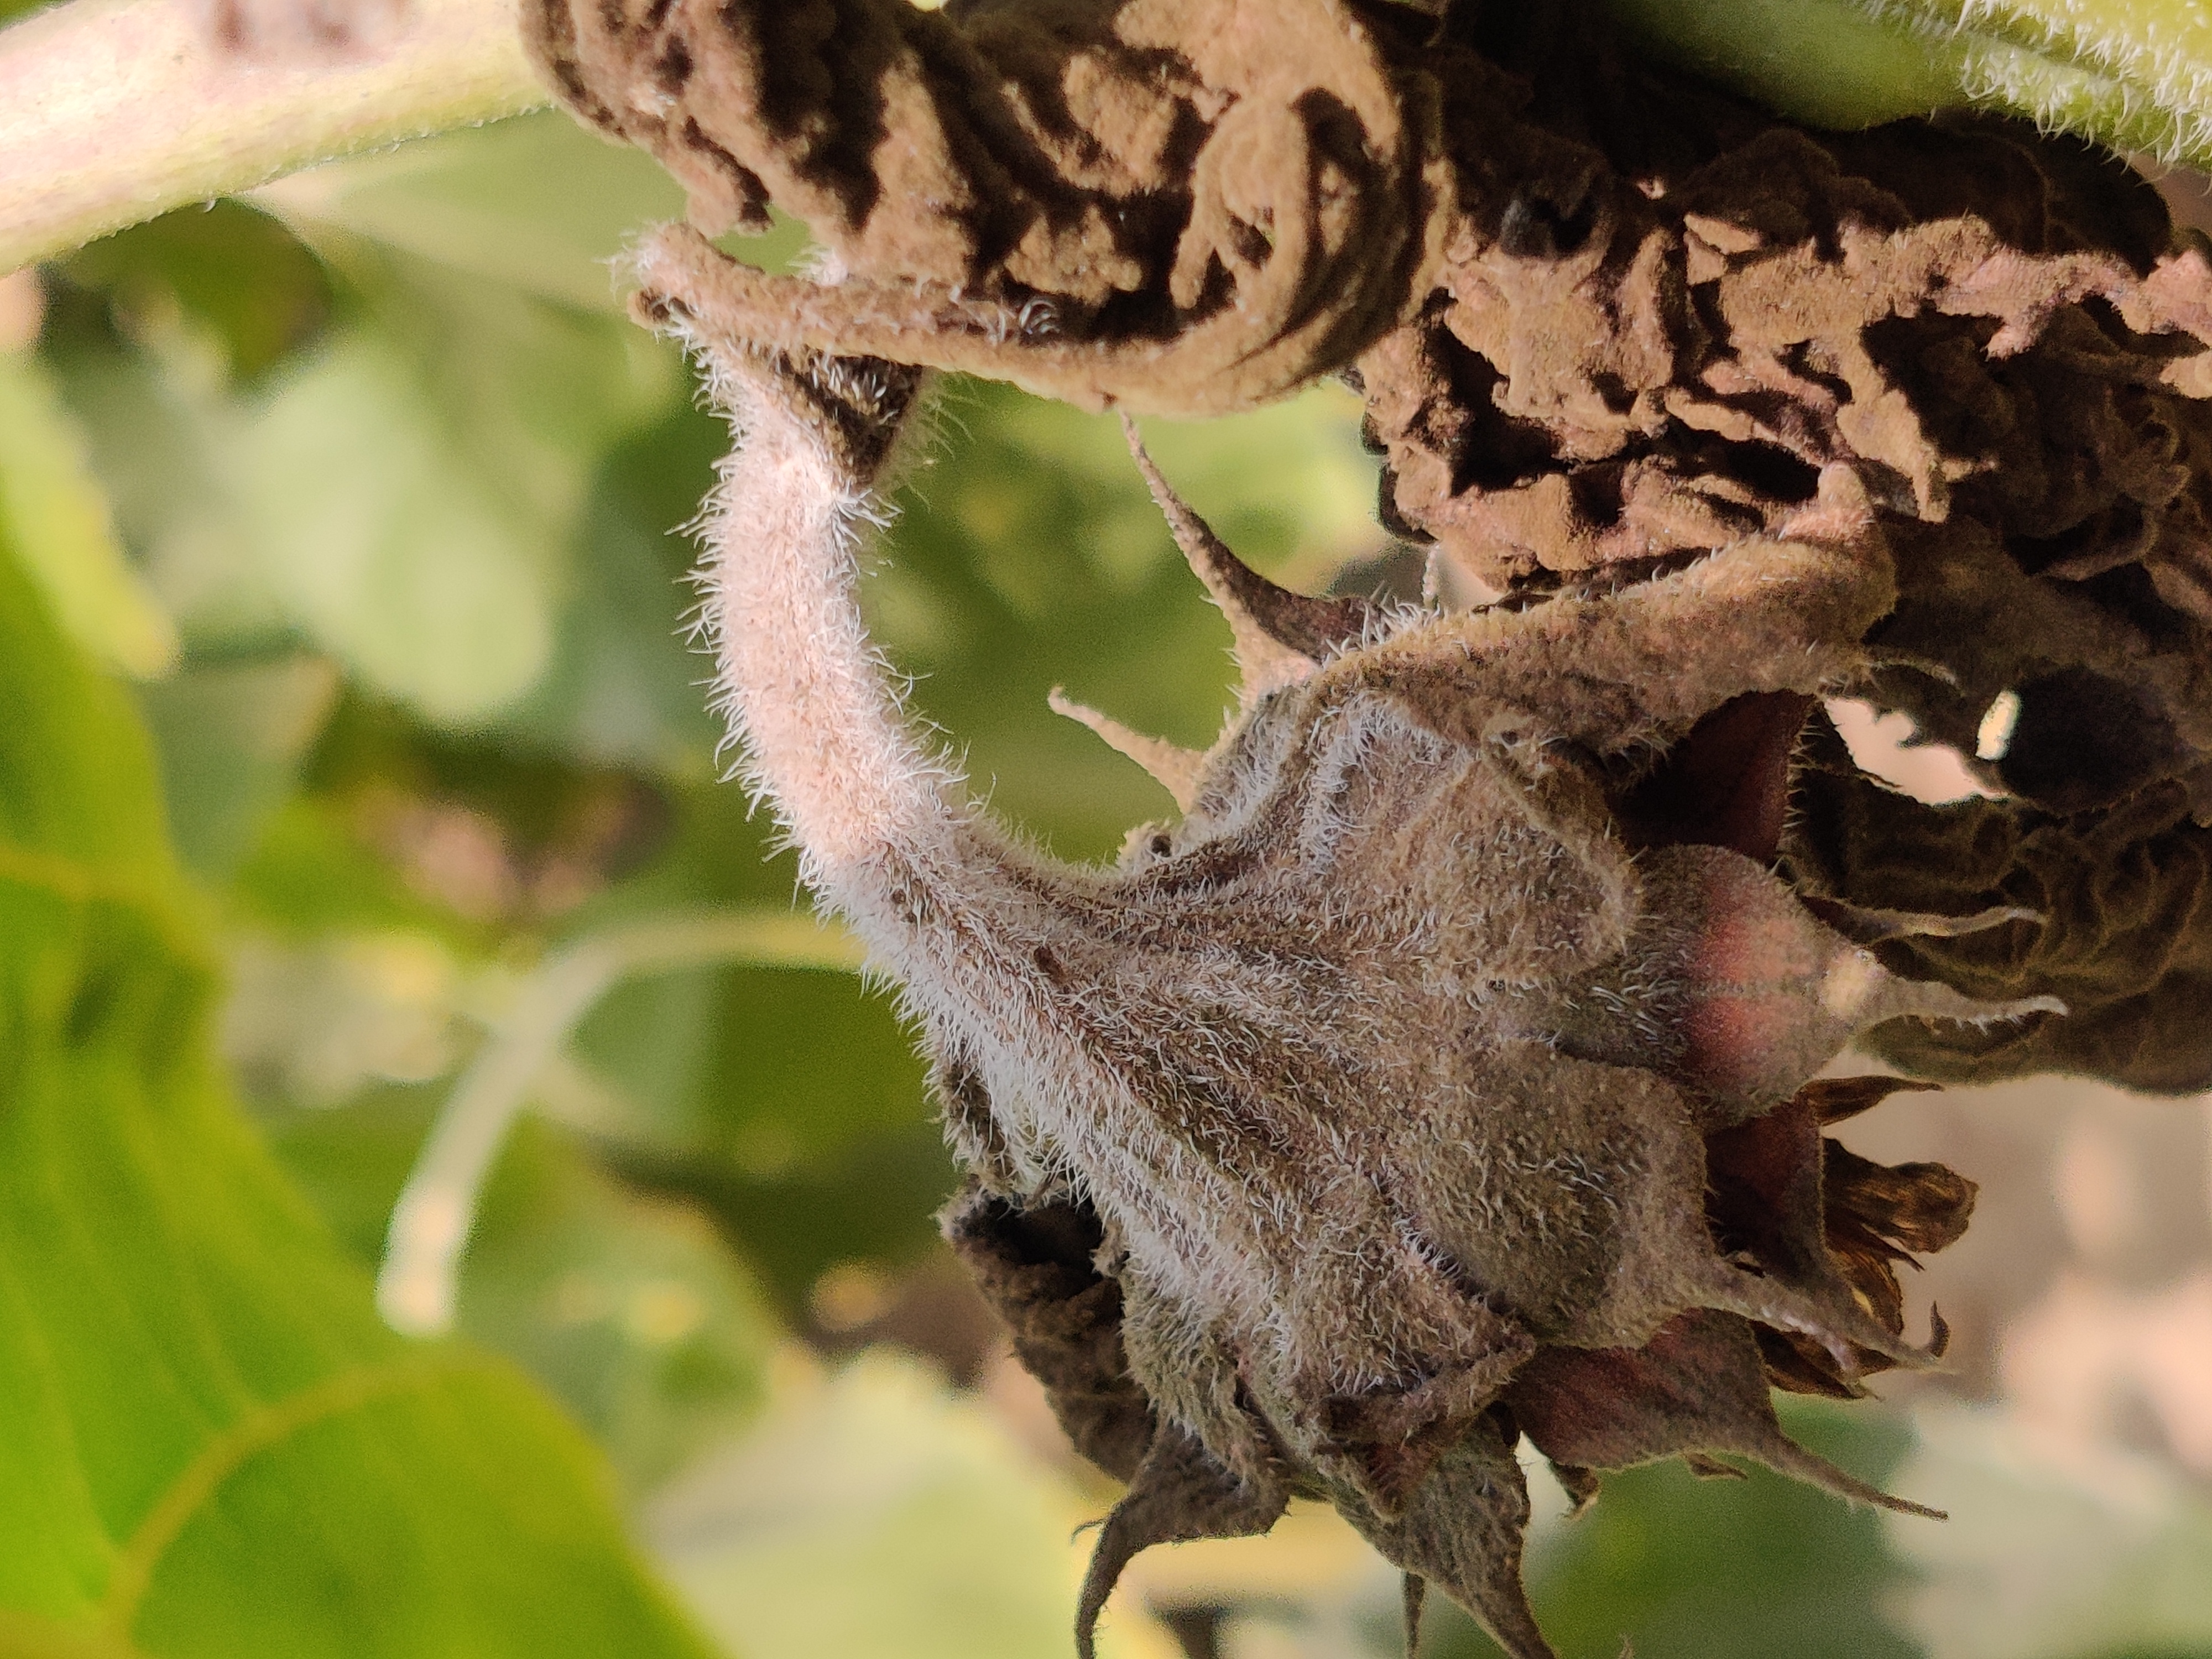
Label: Leaf_scars